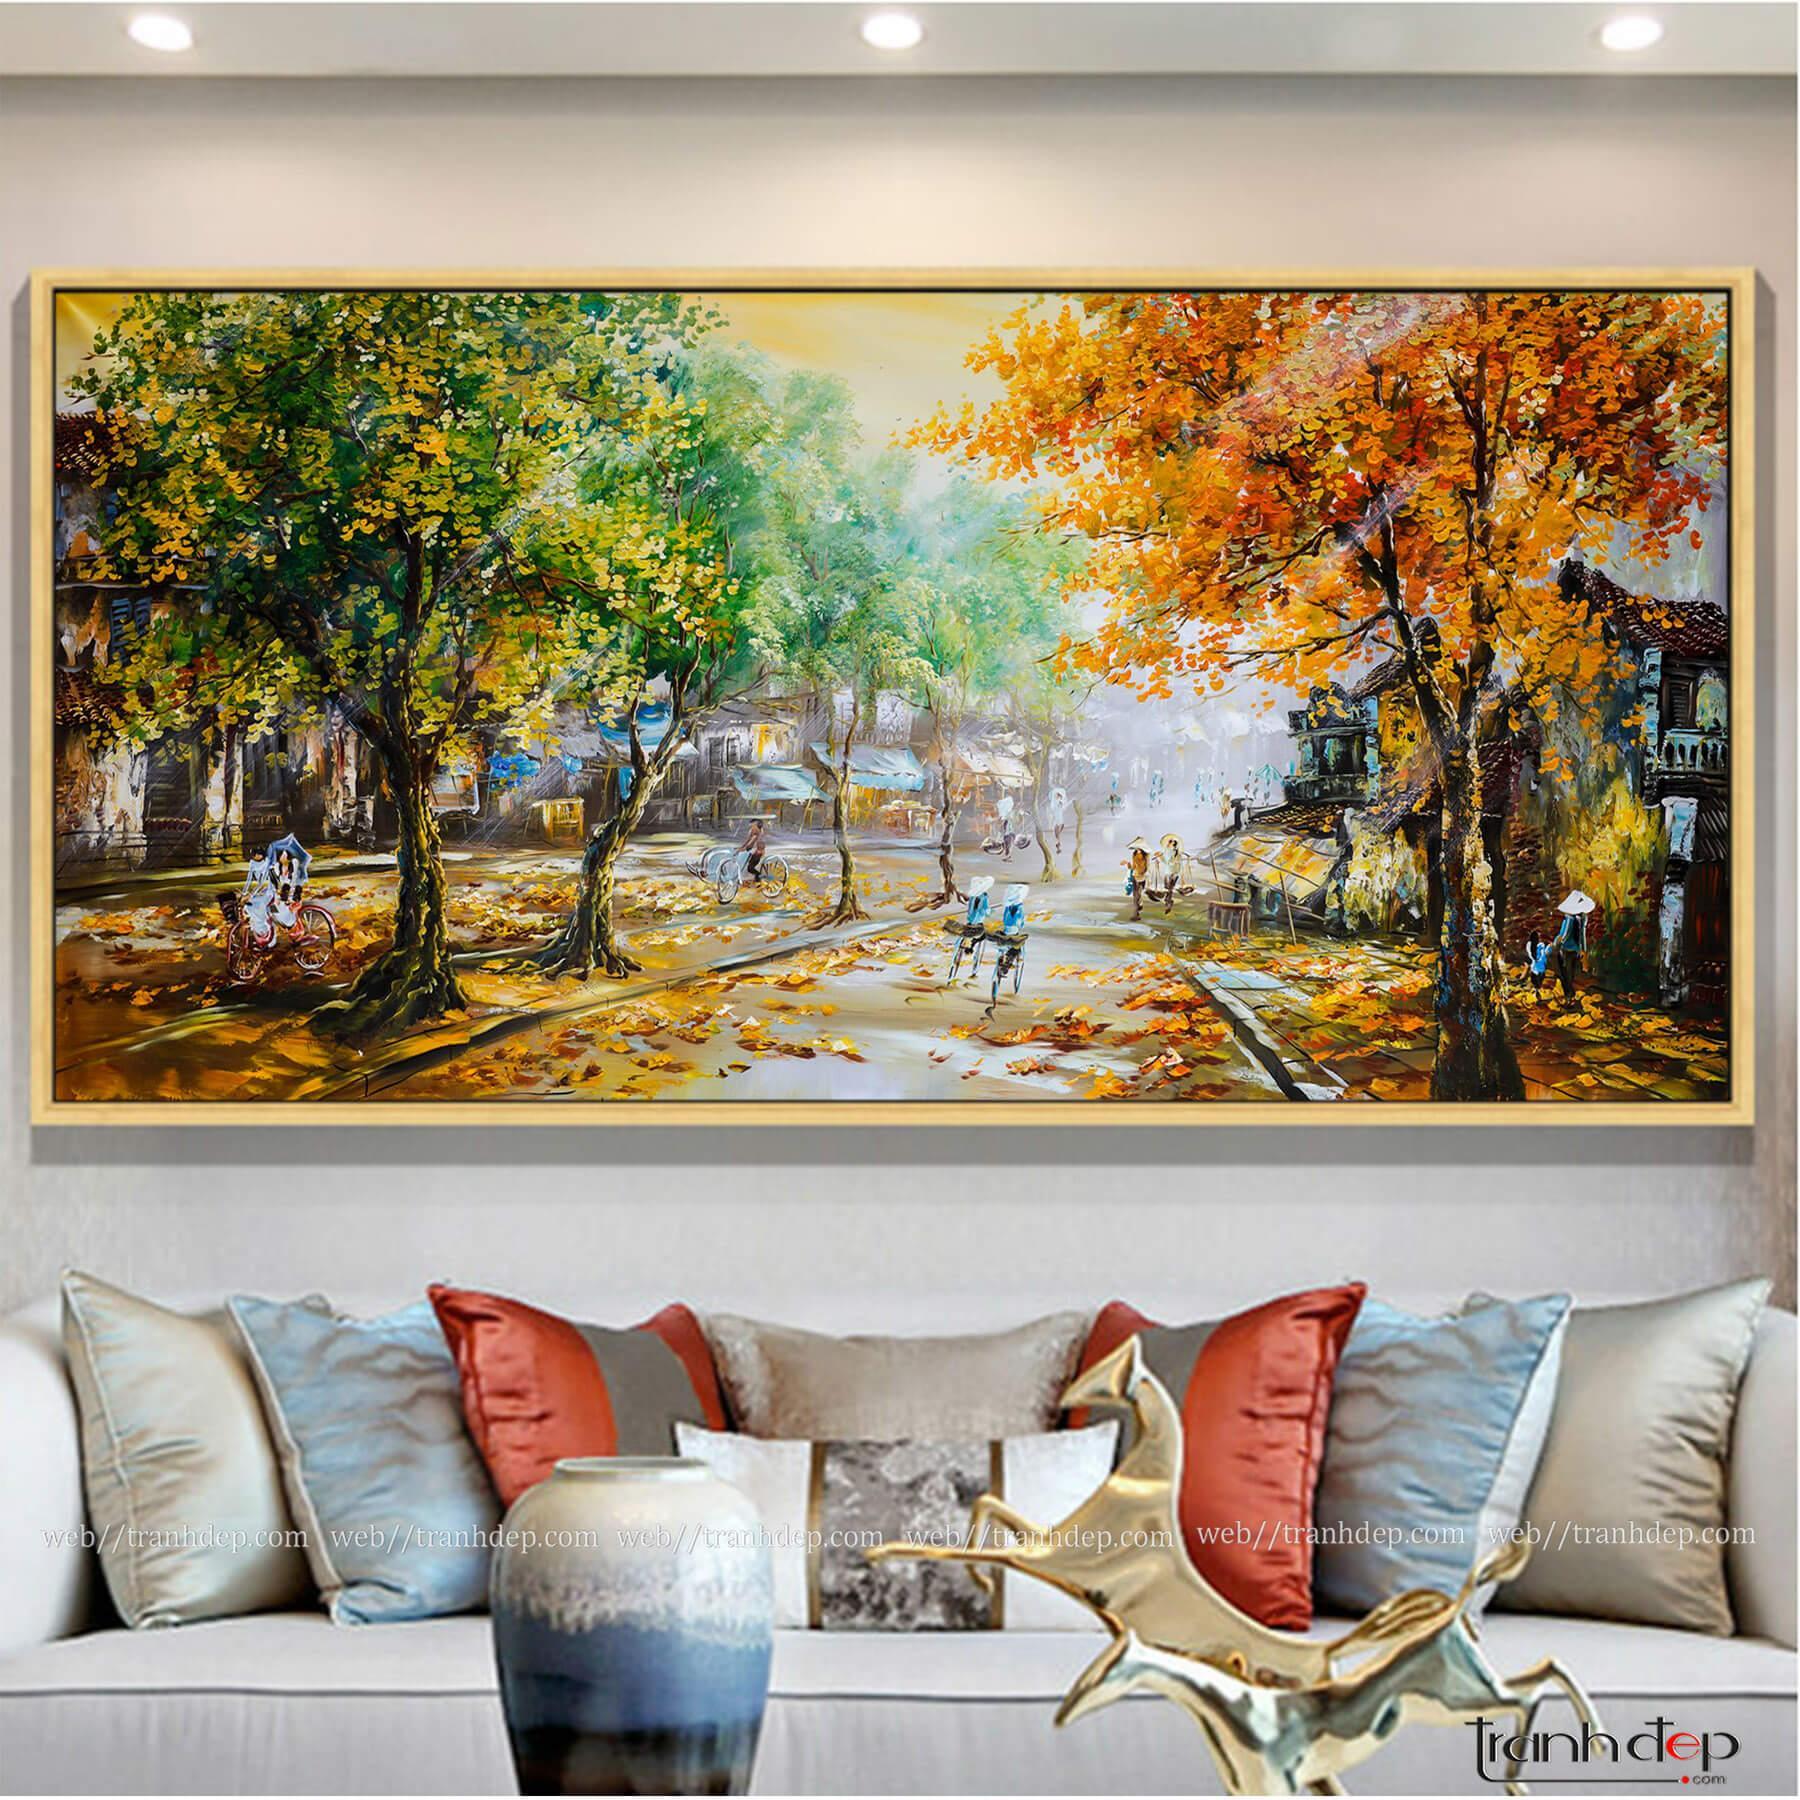
có một bức tranh vẽ một con phố được treo ở trên tường